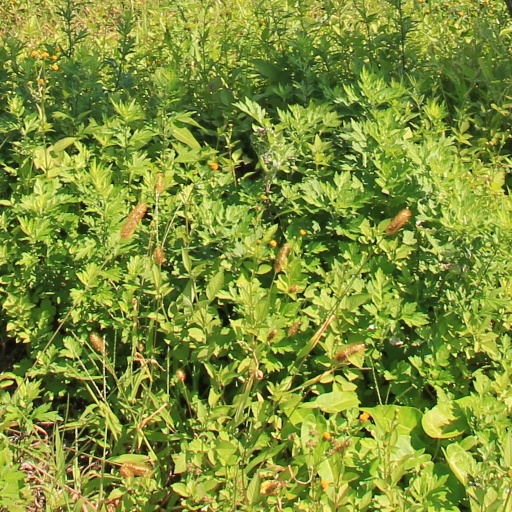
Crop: grape